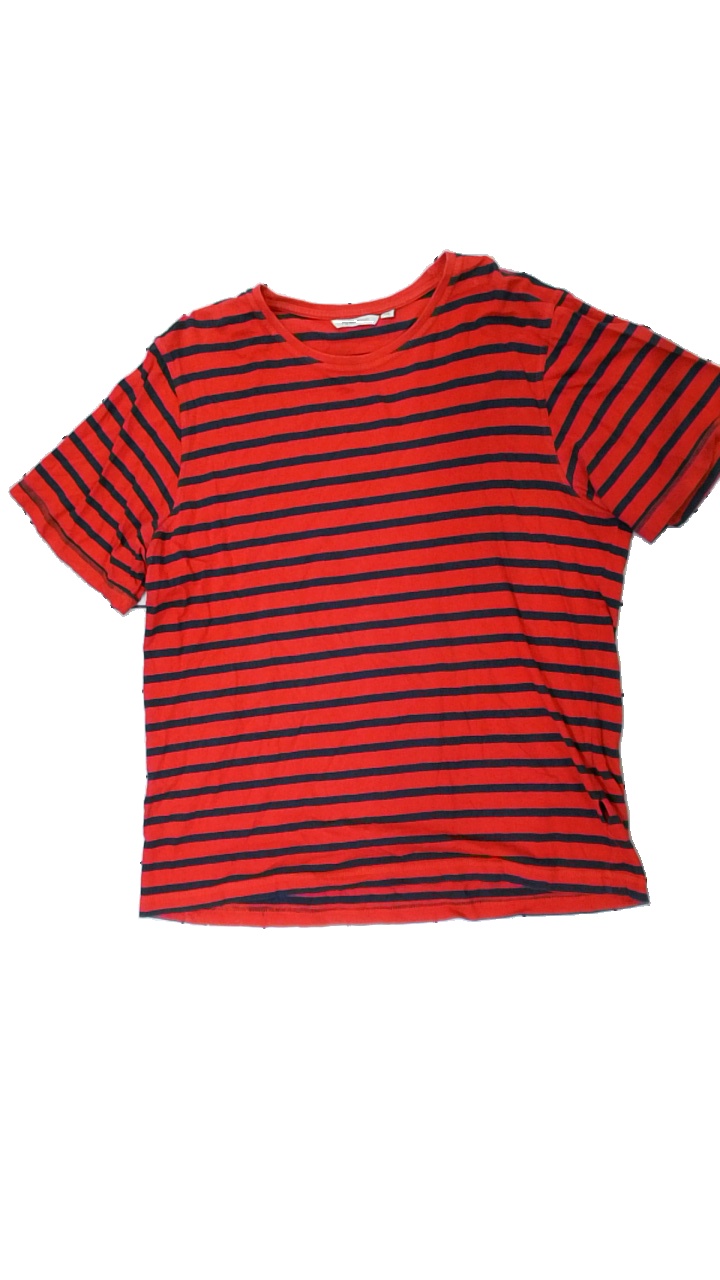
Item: T-shirt (Men)
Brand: Mywear (ica)
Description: randig t-shirt, lätt nopprig och hål i söm på sidan
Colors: Red, Blue
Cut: Regular
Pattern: Striped
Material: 100% cotton
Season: All
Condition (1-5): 2
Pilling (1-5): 4
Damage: hål i söm
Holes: Major
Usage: Export
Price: <50